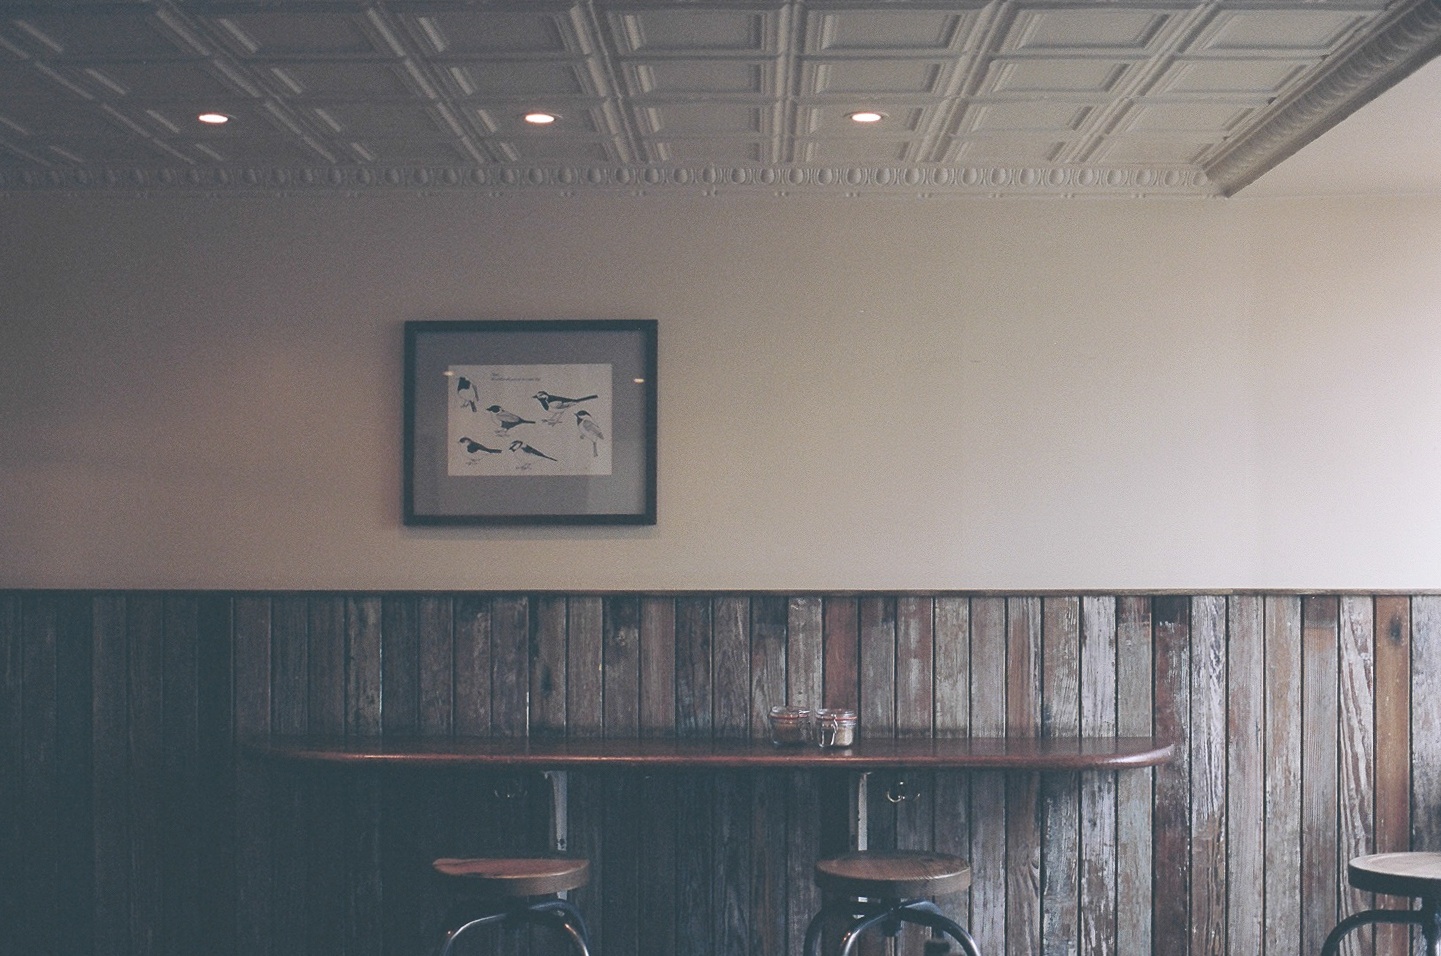
table, wood, house, floor, home, wall, bar, ceiling, room, lighting, interior design, design, stools